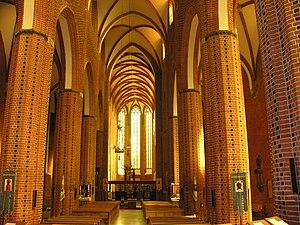
L'église Saint-Vincent est une église catholique de la vieille ville de Wrocław en Silésie.